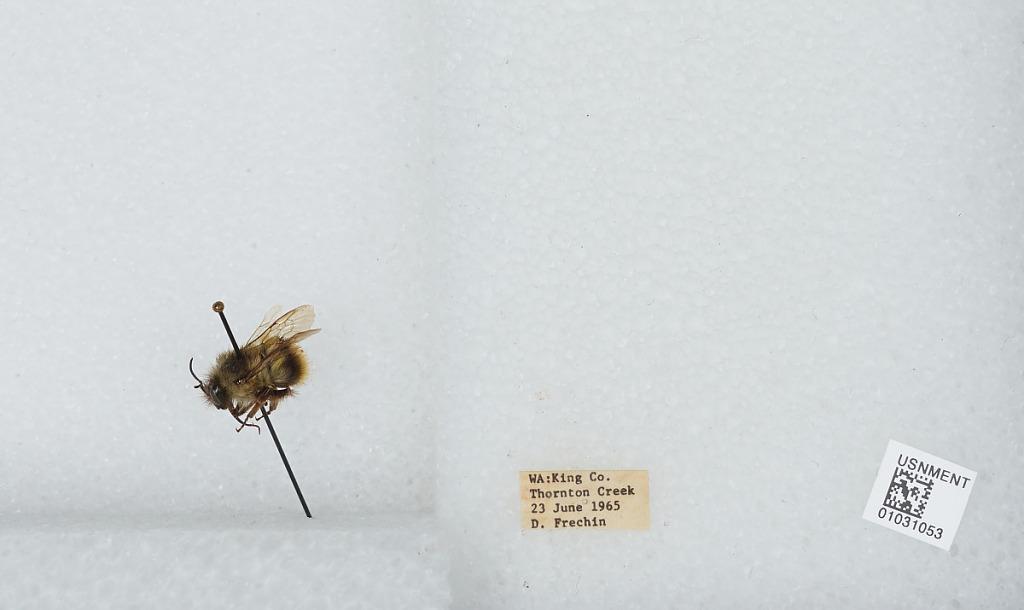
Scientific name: Bombus (Pyrobombus) mixtus Cresson
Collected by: D. Frechin
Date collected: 1965-6-23
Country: United States
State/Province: Washington
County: King
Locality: Thornton Creek
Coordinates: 47.7031, -122.309